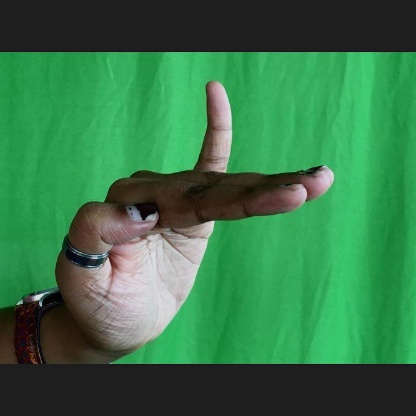
Mudra: Hamsapaksha